Kepier Haughs

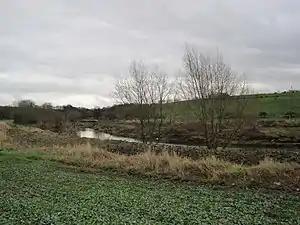
Kepier Haughs is on the far side of the river in this image.

Kepier Haughs is a haugh located to the north of Kepier Hospital in Durham, England. It has been used as a rifle range and a sports field, as well as hosting a brick works. It was the home ground of Durham City football club between 1920 and 1923.